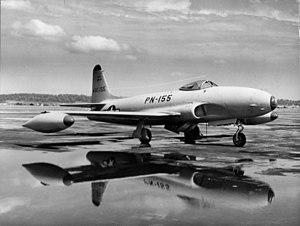
Milo Burcham, né le 24 mai 1903 à Cadiz et mort le 20 octobre 1944 à Burbank, est un aviateur américain, à la fois cascadeur et pilote d'essai.
Le Lockheed P-80 Shooting Star est le second avion de chasse à réaction conçu par les États-Unis, le premier capable de dépasser 800 km/h en vol horizontal, et le premier jet américain à avoir remporté une victoire en combat aérien.
Le statoréacteur est un système de propulsion par réaction des aéronefs, dont la poussée est produite par éjection de gaz issus de la combustion d'un carburant, généralement le kérosène. Il n'est constitué que d'un tube et ne comporte aucune pièce mobile, d'où le terme « stato » pour statique.
Richard « Dick » Ira Bong, né le 24 septembre 1920 et mort le 6 août 1945, était un pilote de chasse américain lors de la Seconde Guerre mondiale. Avec 40 victoires en combat aérien à son actif, c'est le plus grand as de l'aviation américaine, devant son ami le major Thomas Mc Guire.